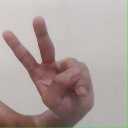
अक्षर: ऐ